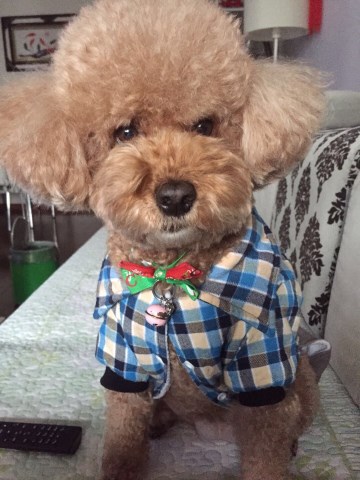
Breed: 2925-n000114-toy_poodle